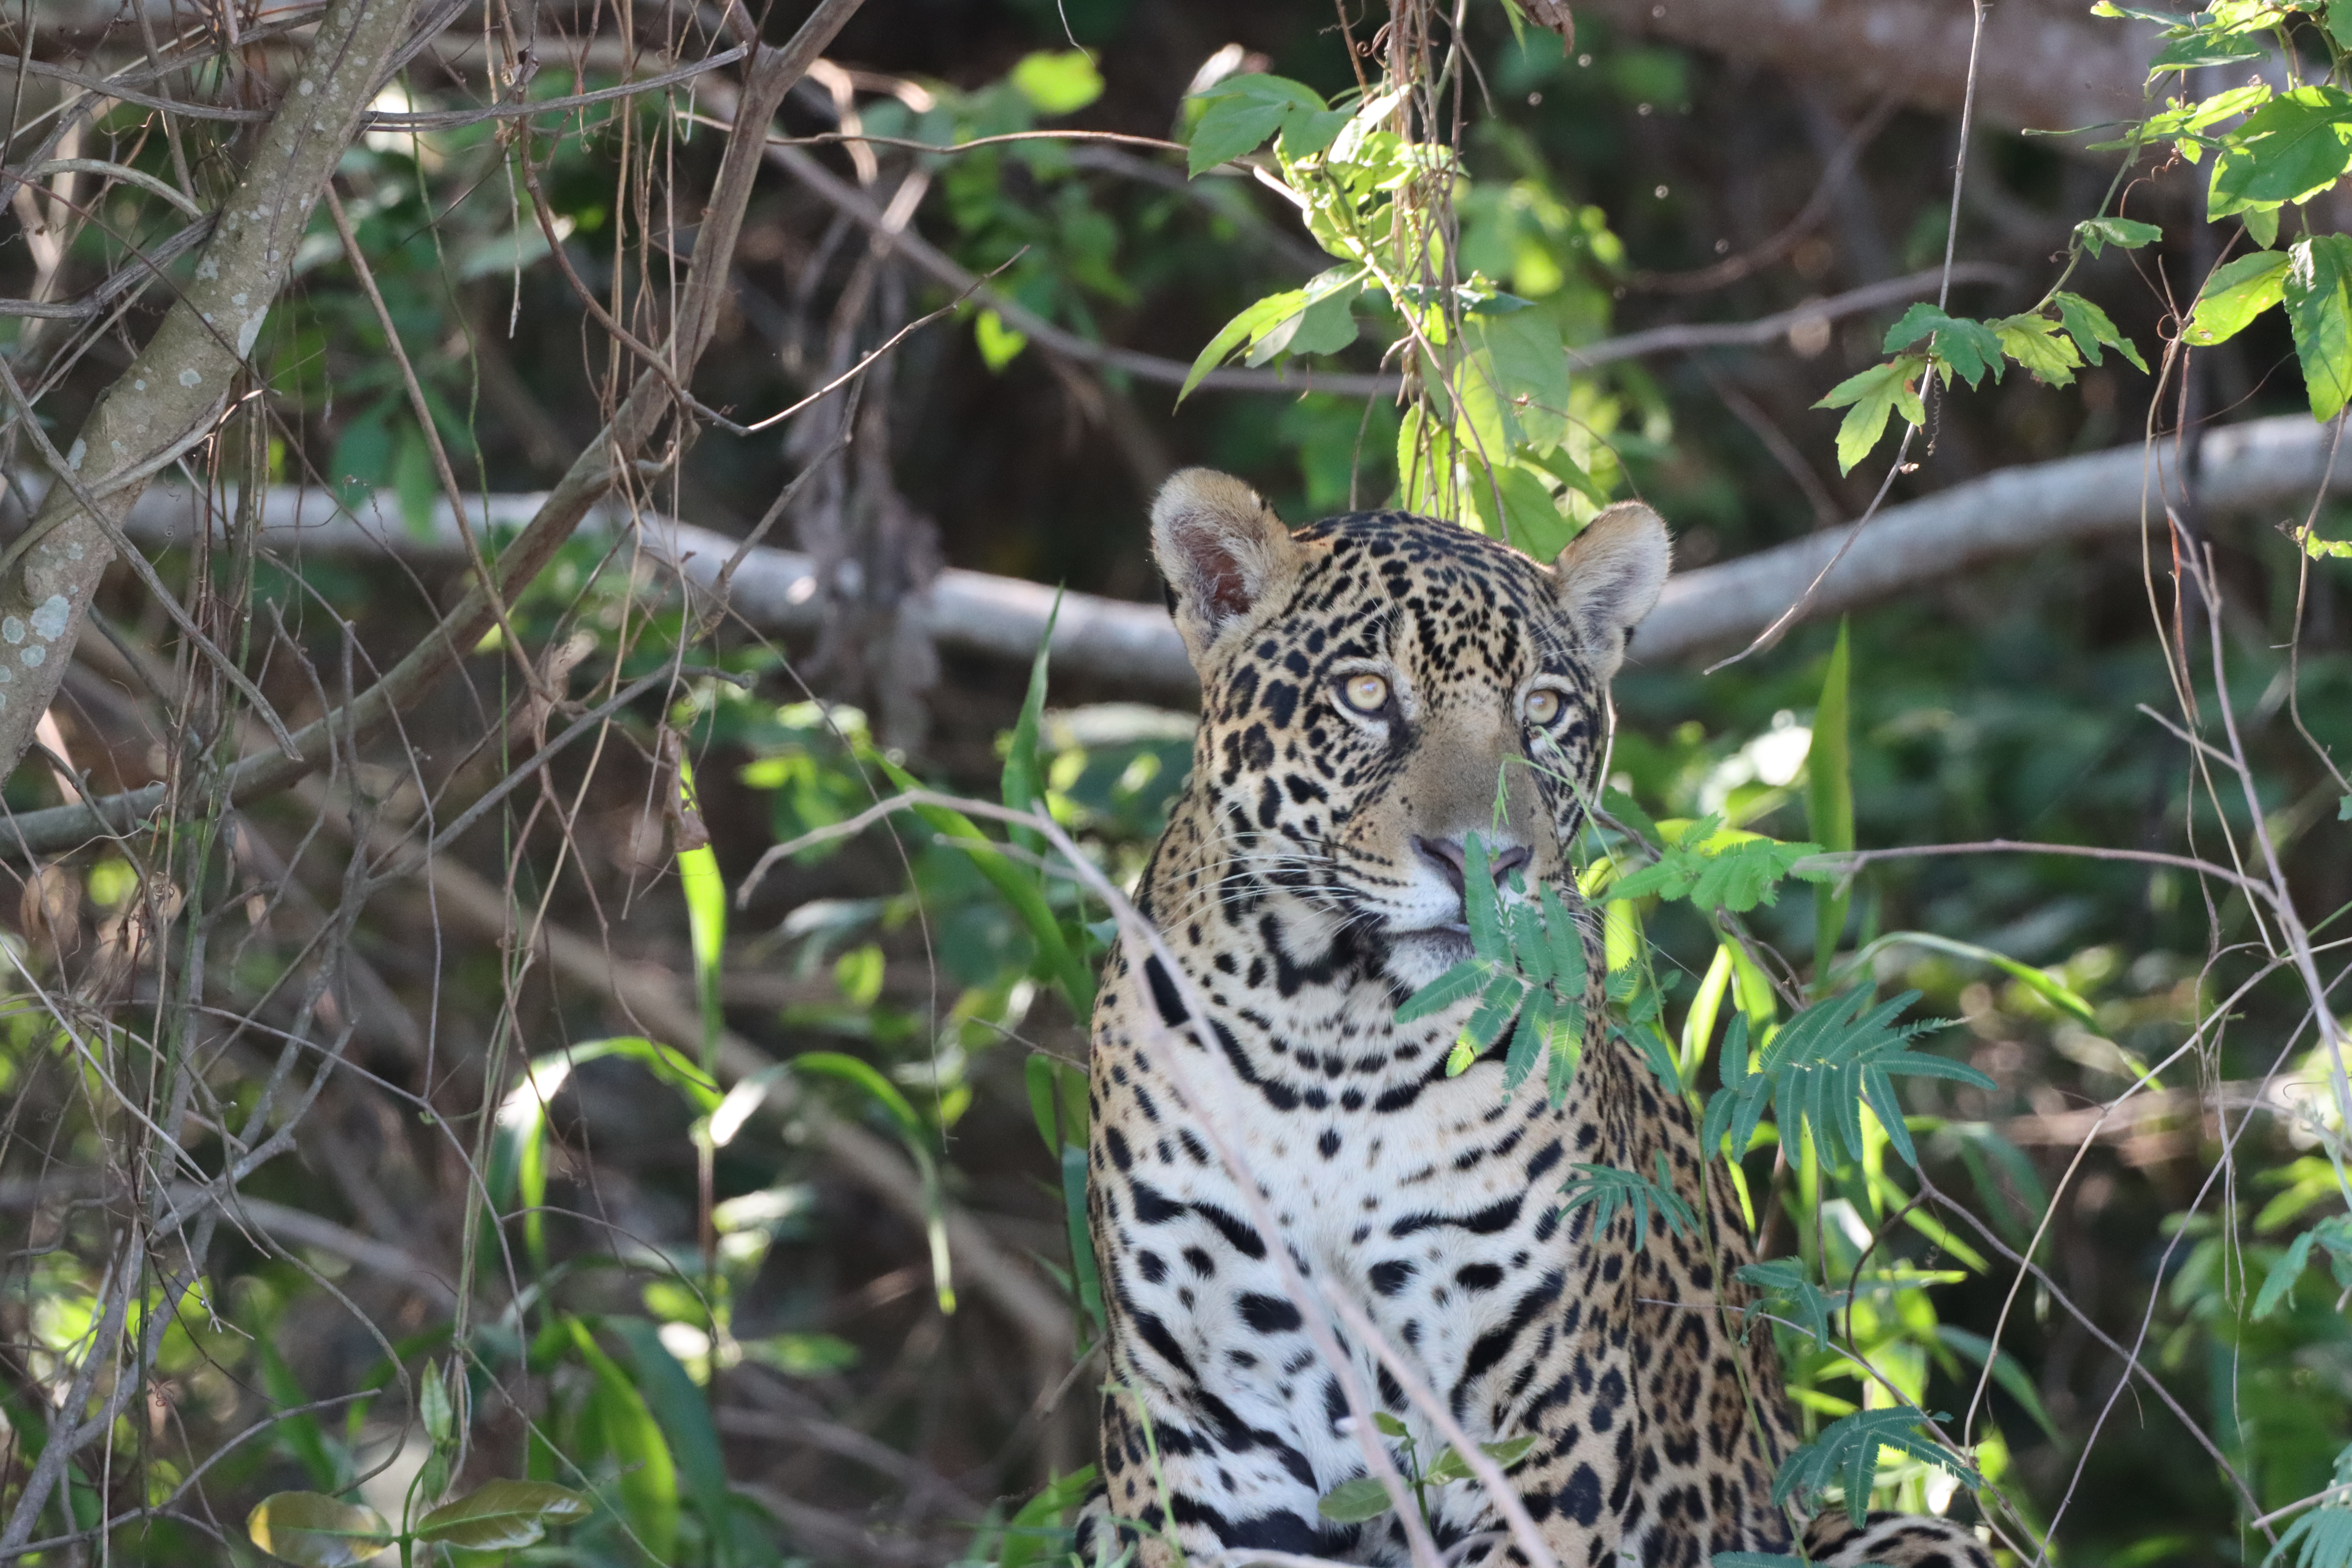
Jaguar: Madalena